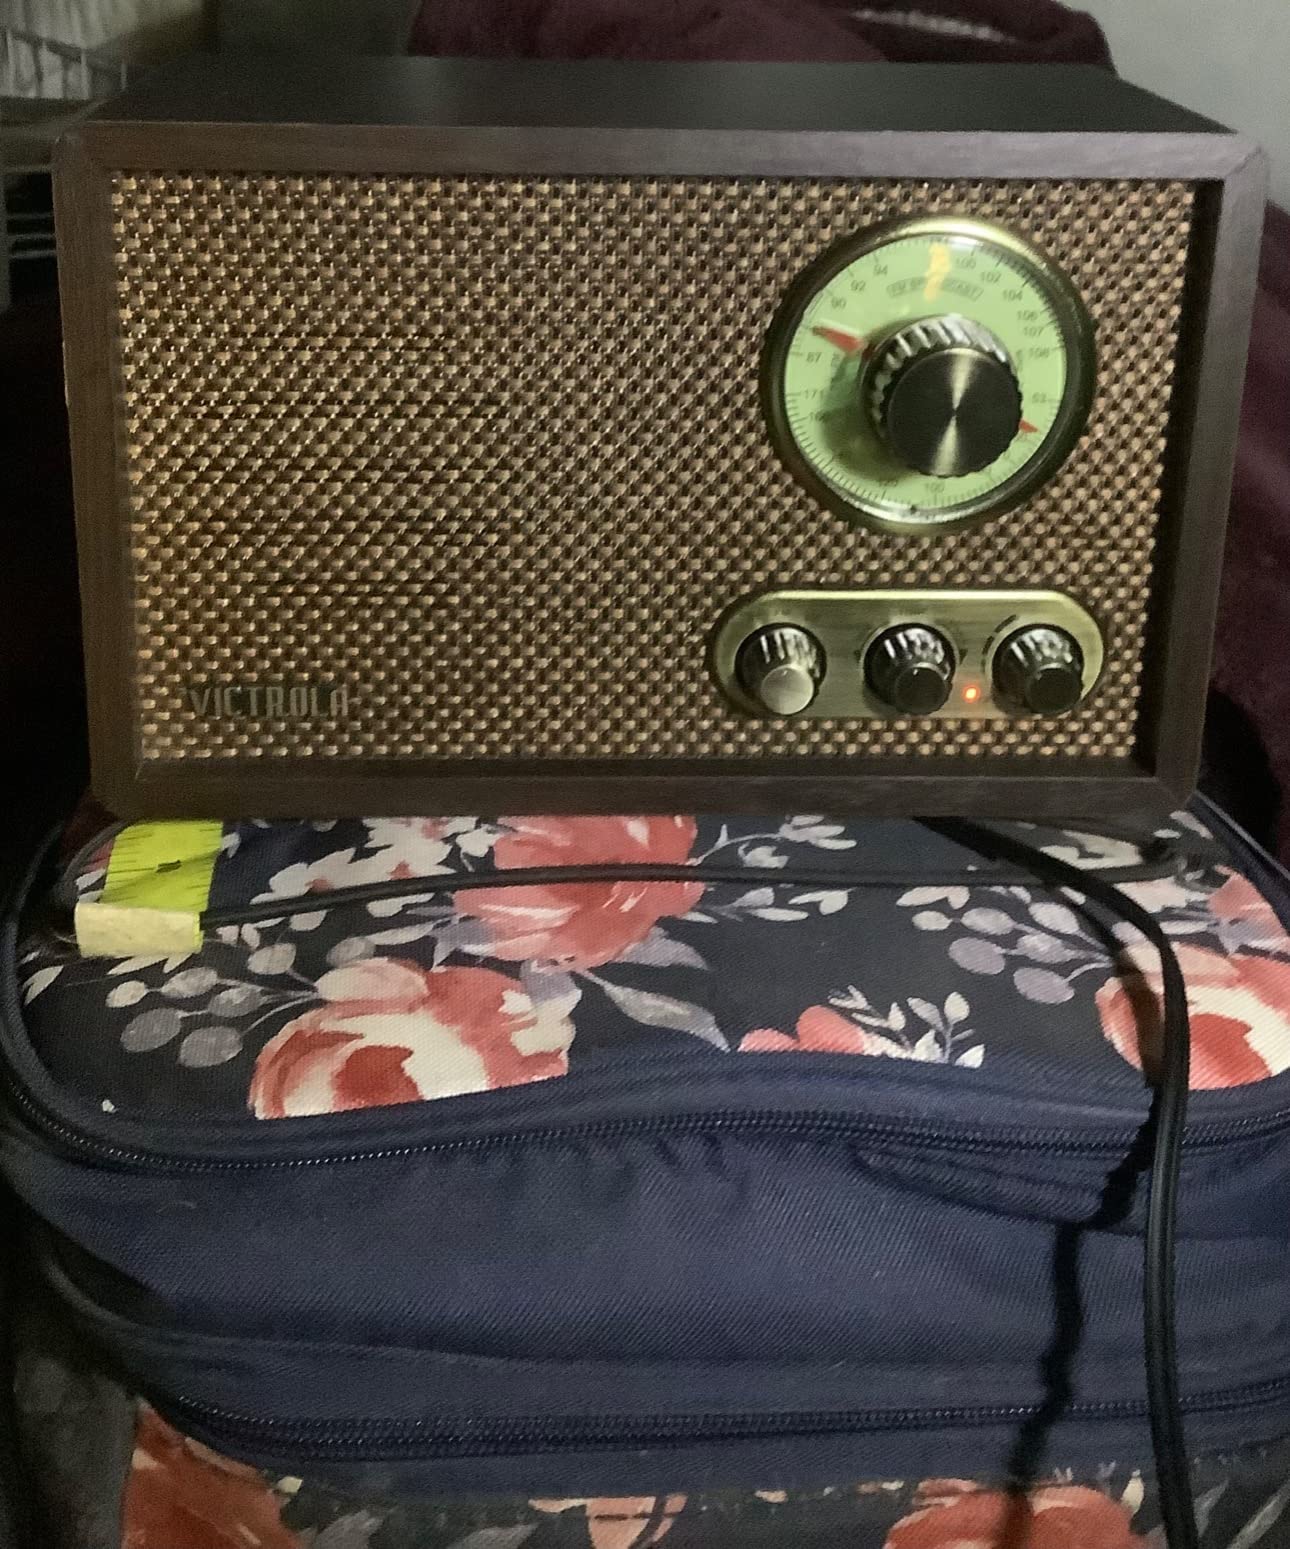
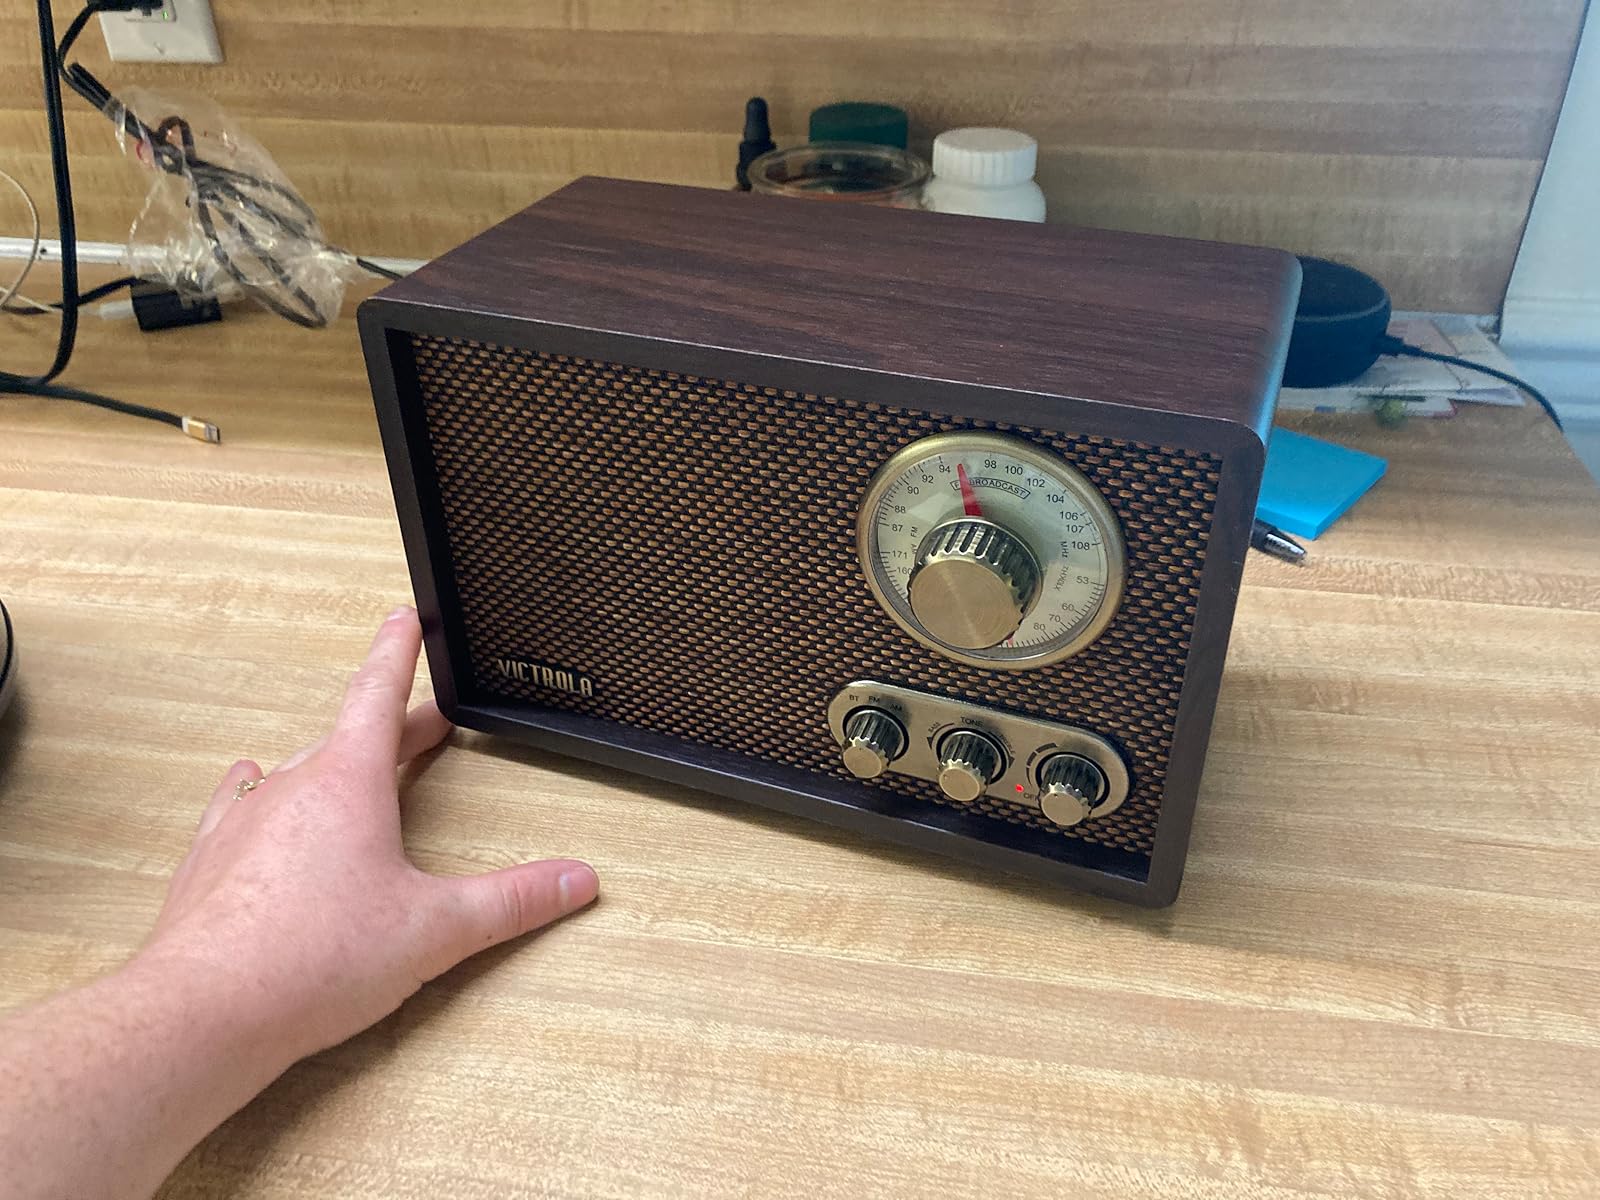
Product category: radio
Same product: yes